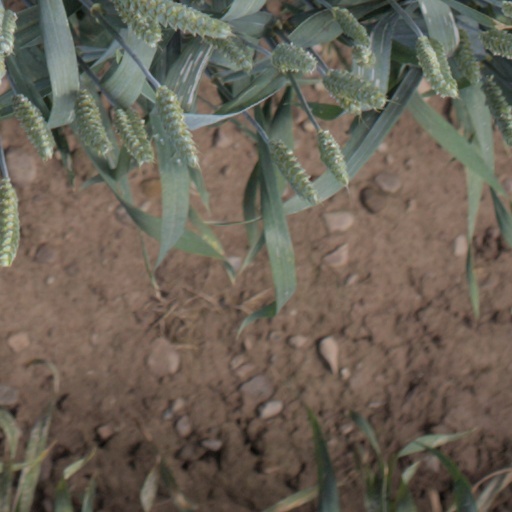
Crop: wheat